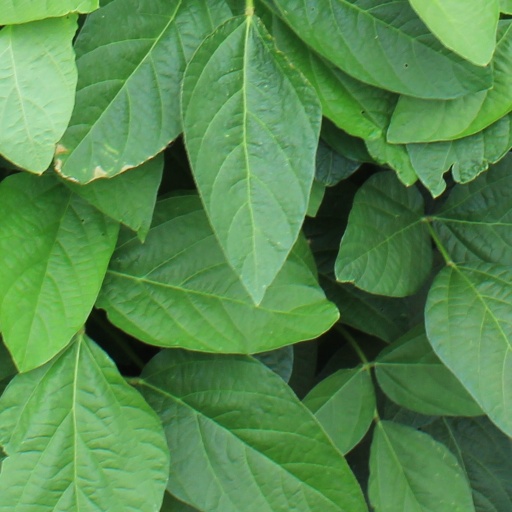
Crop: soybean